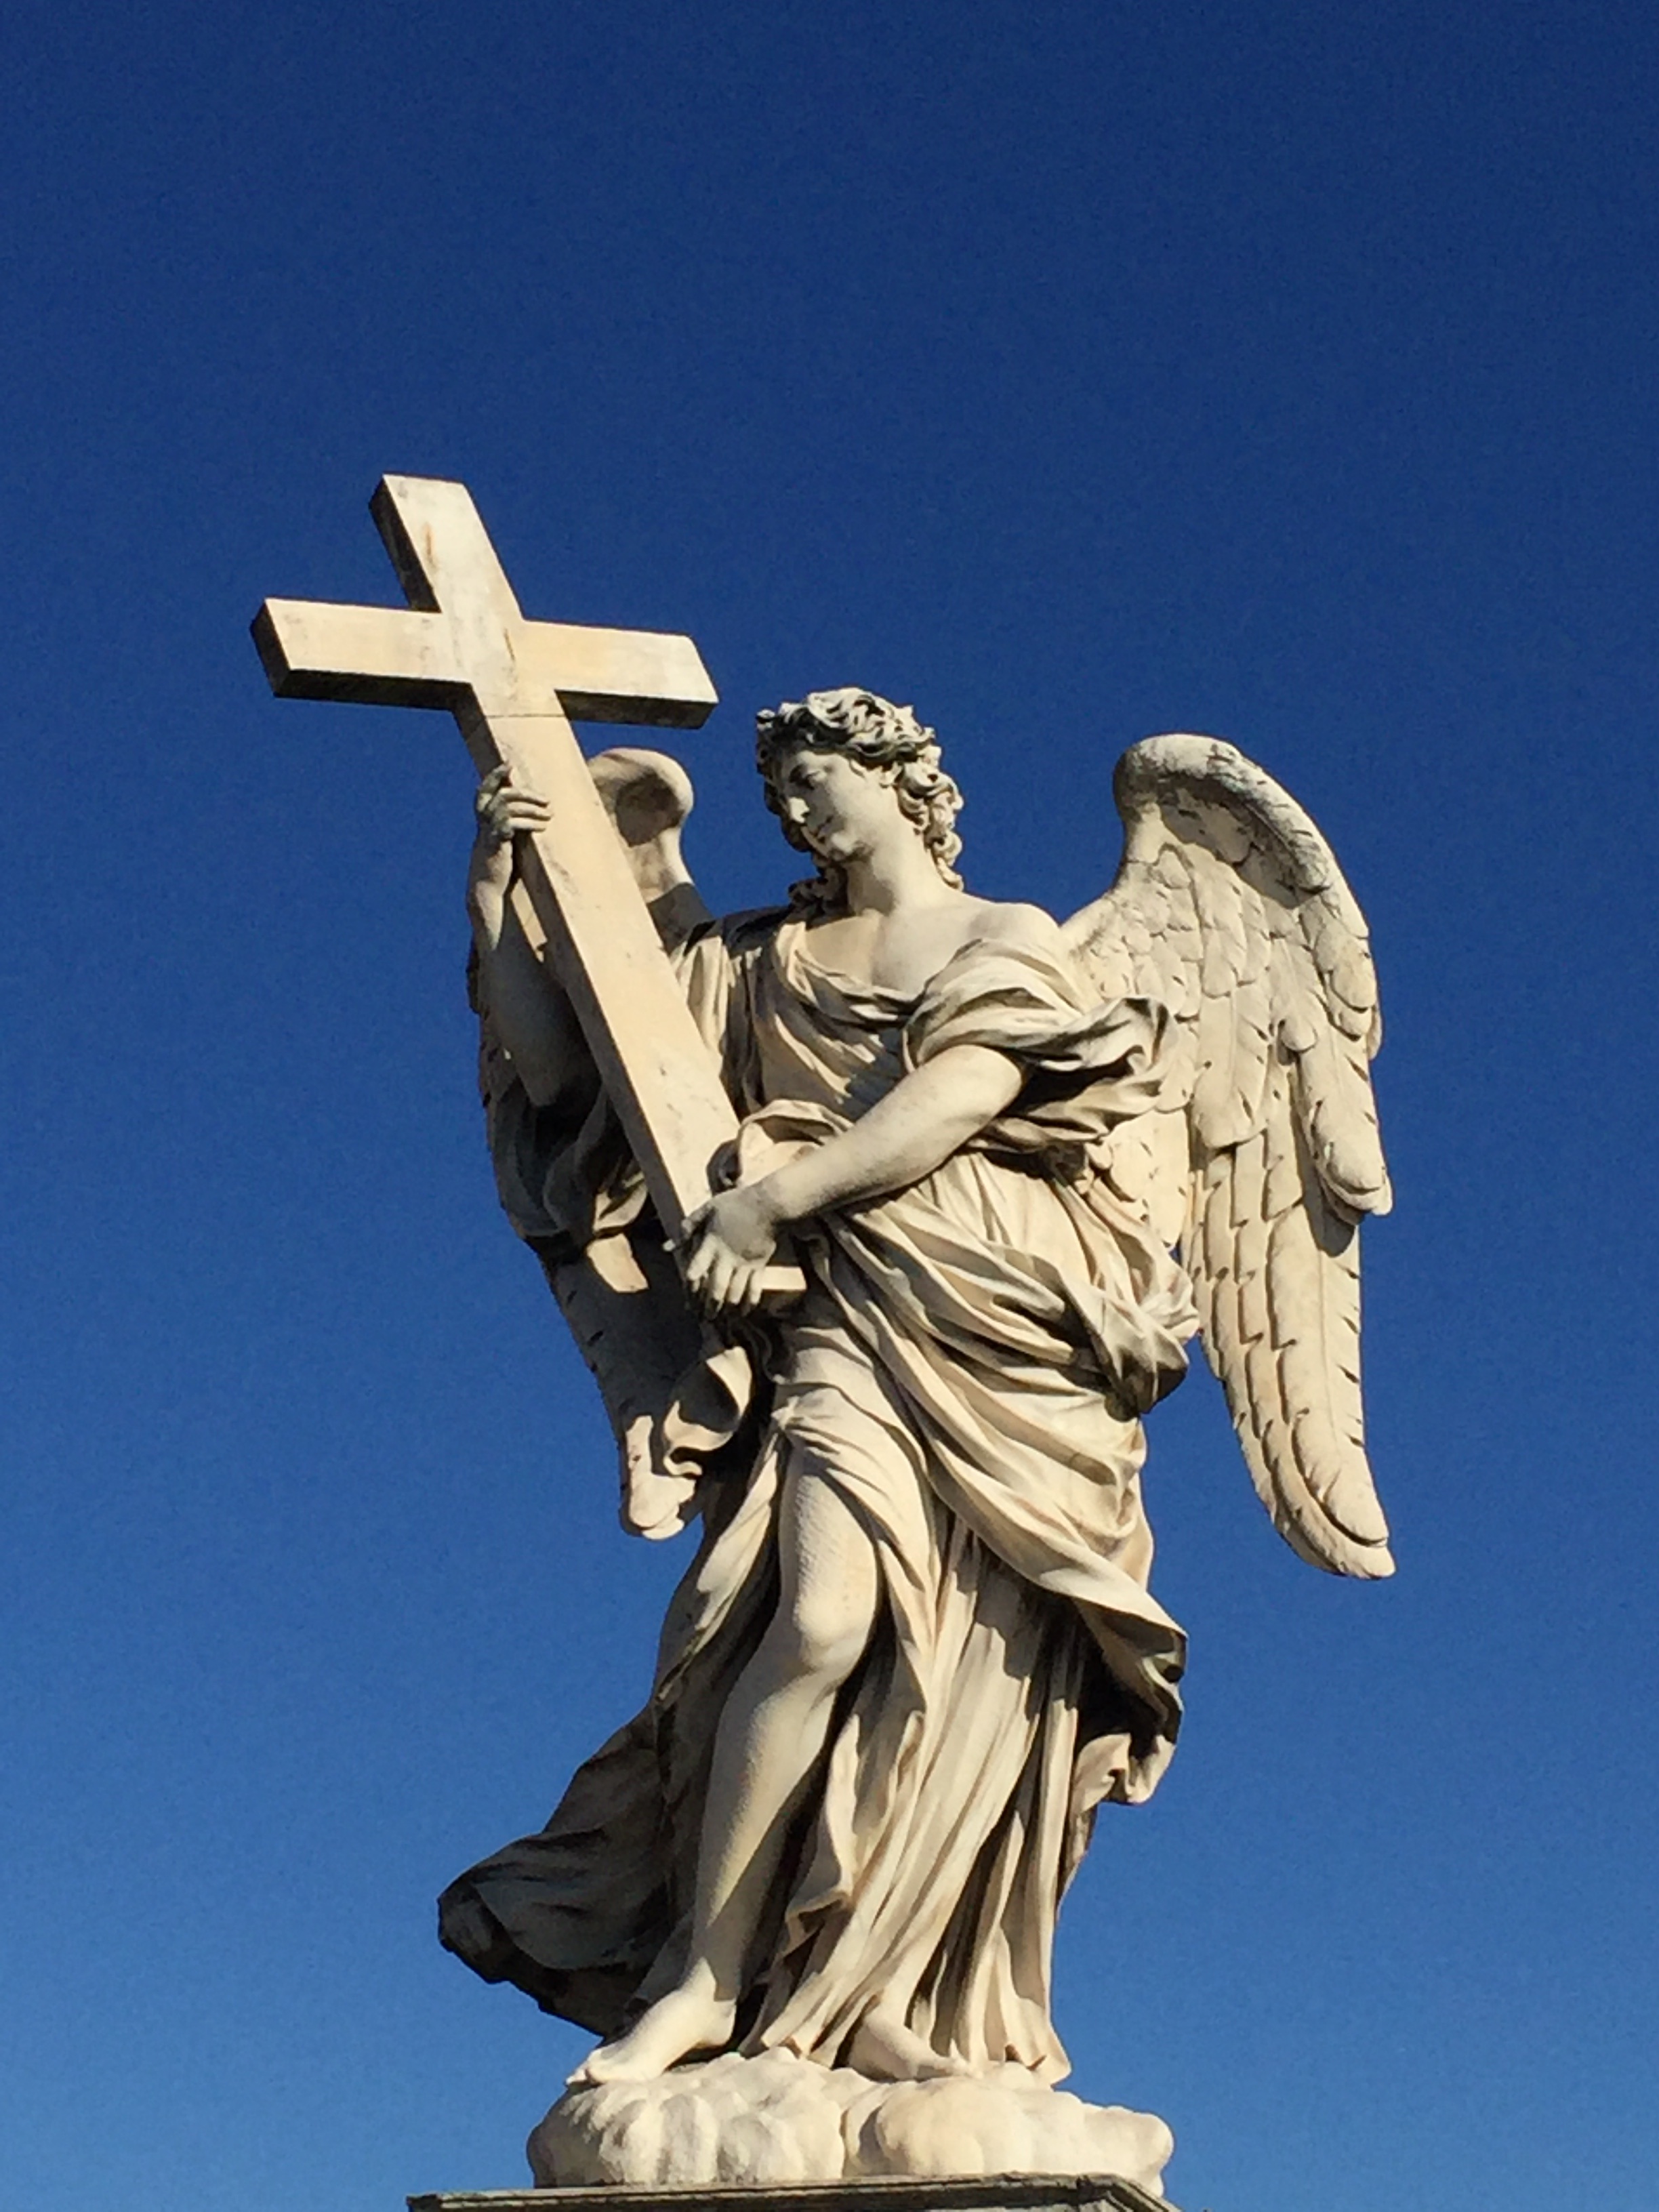
old, monument, statue, symbol, religion, italy, vatican, sculpture, angel, art, rome, marble, mythology, ancient history, classical sculpture